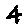
Label: 4